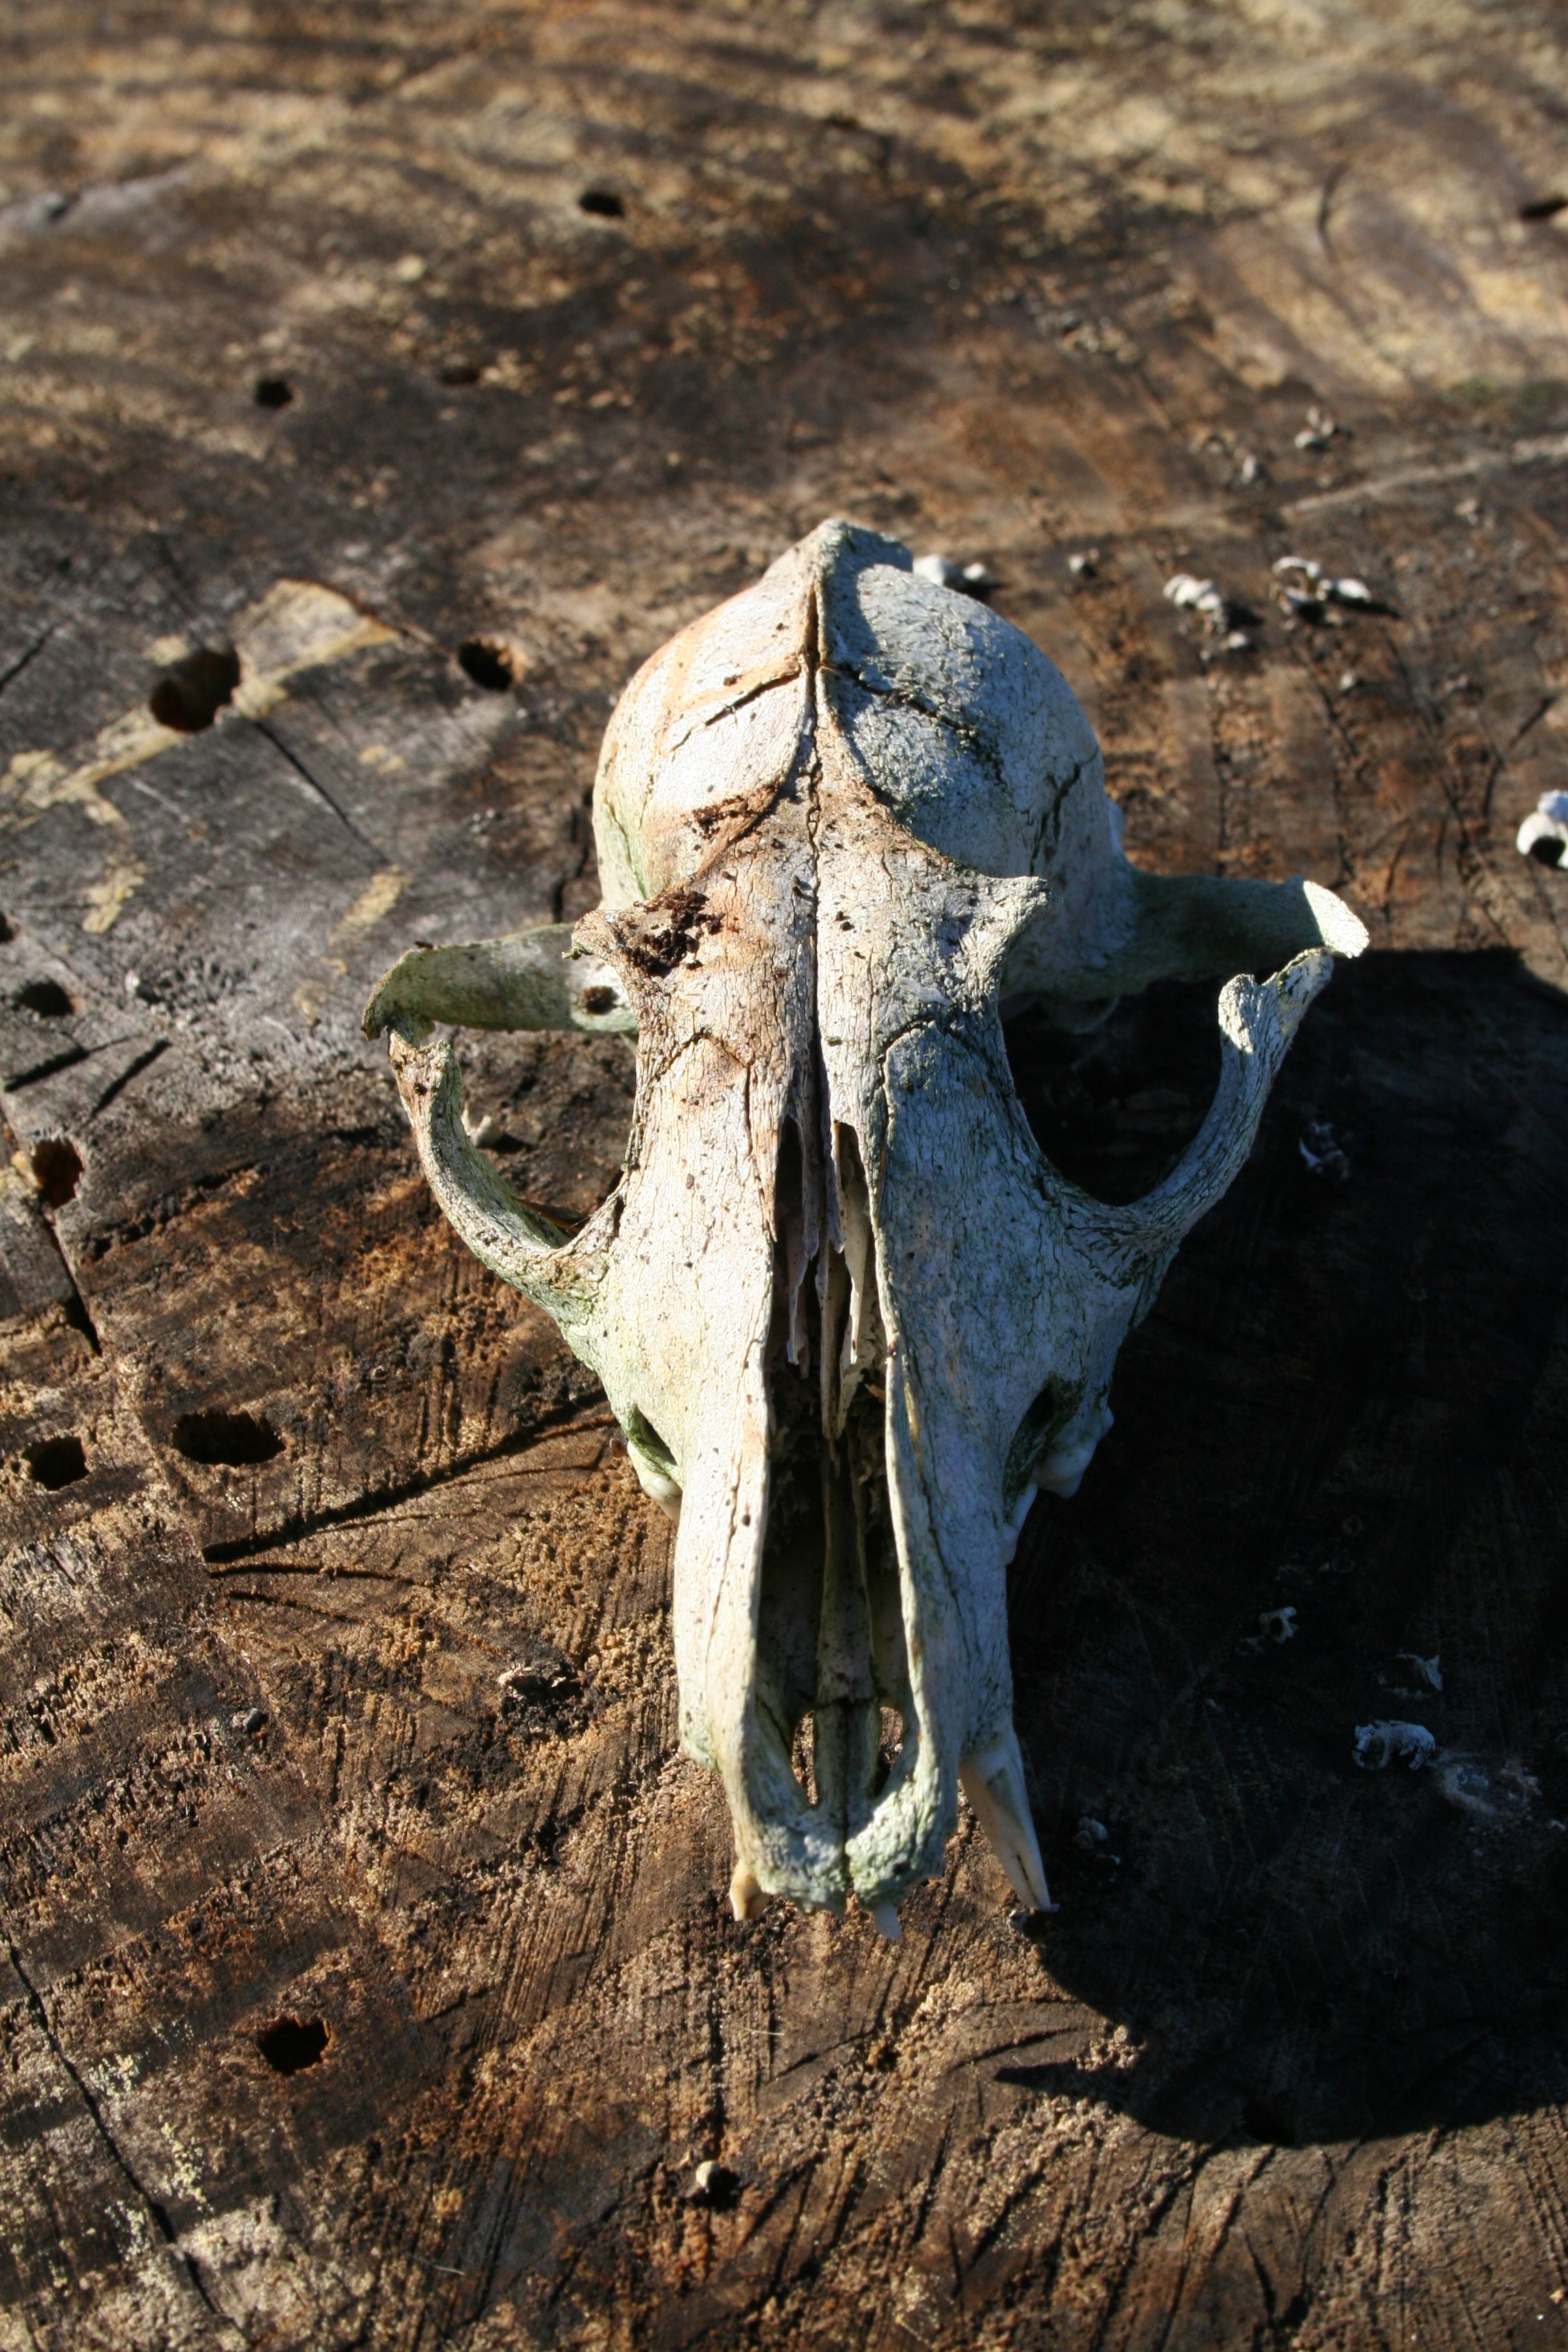
nature, rock, wood, wildlife, fox, skull, sculpture, art, geology, temple, image